Thomas Grosvenor (1734–1795)

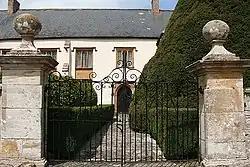
Swell Court, Somerset

Thomas Grosvenor (March 1734 – 12 February 1795) was a British politician who sat in the House of Commons for 40 years from 1755 to 1795.